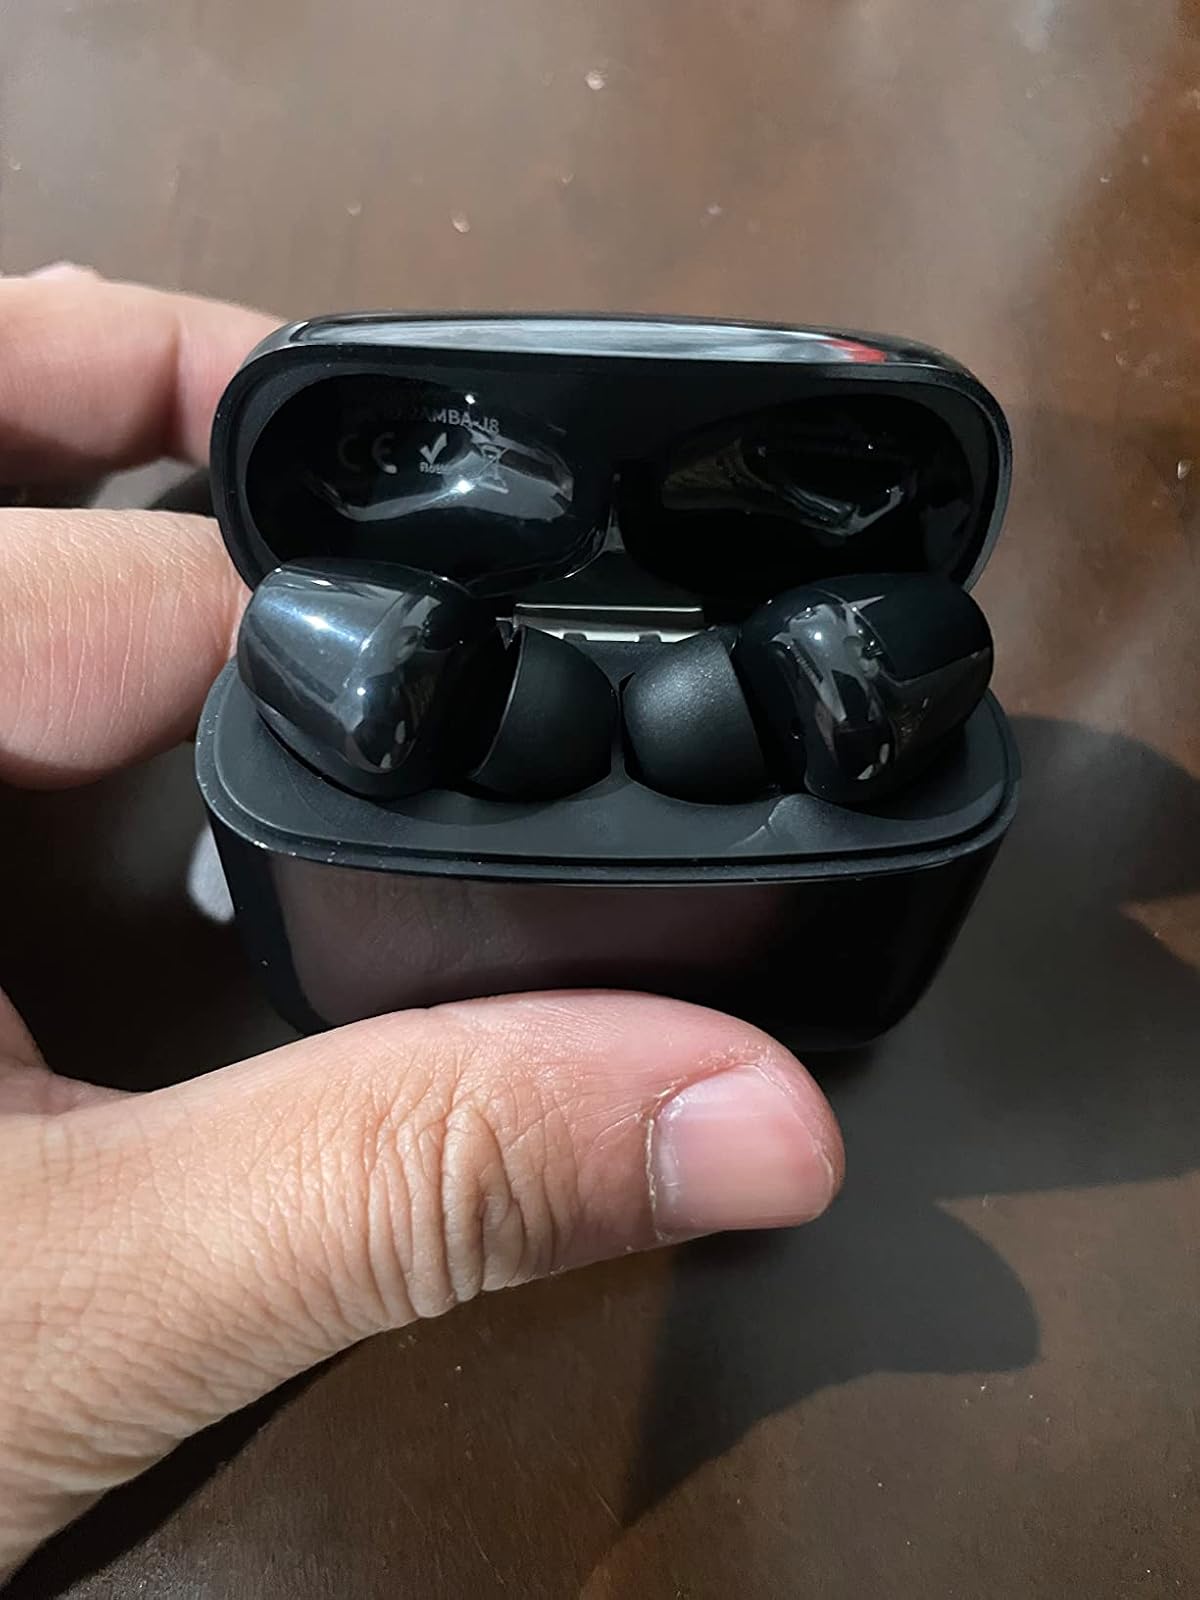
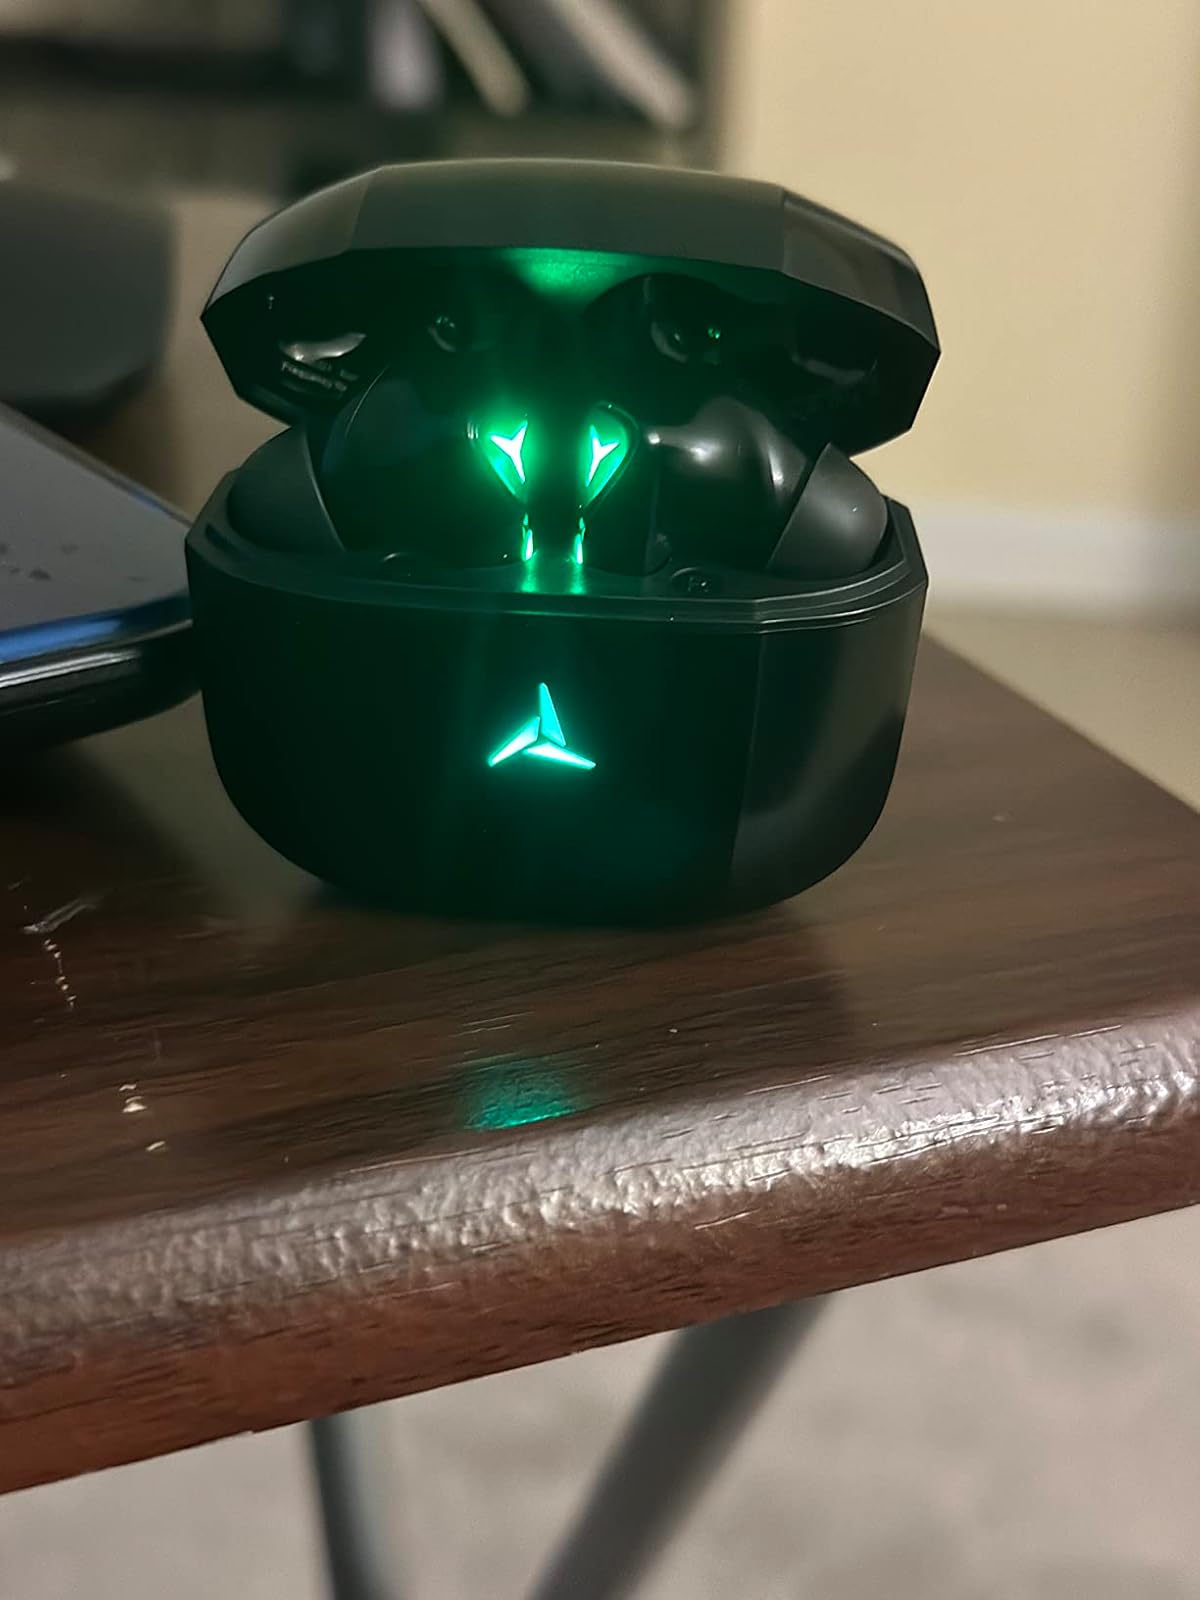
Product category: earbuds
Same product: no